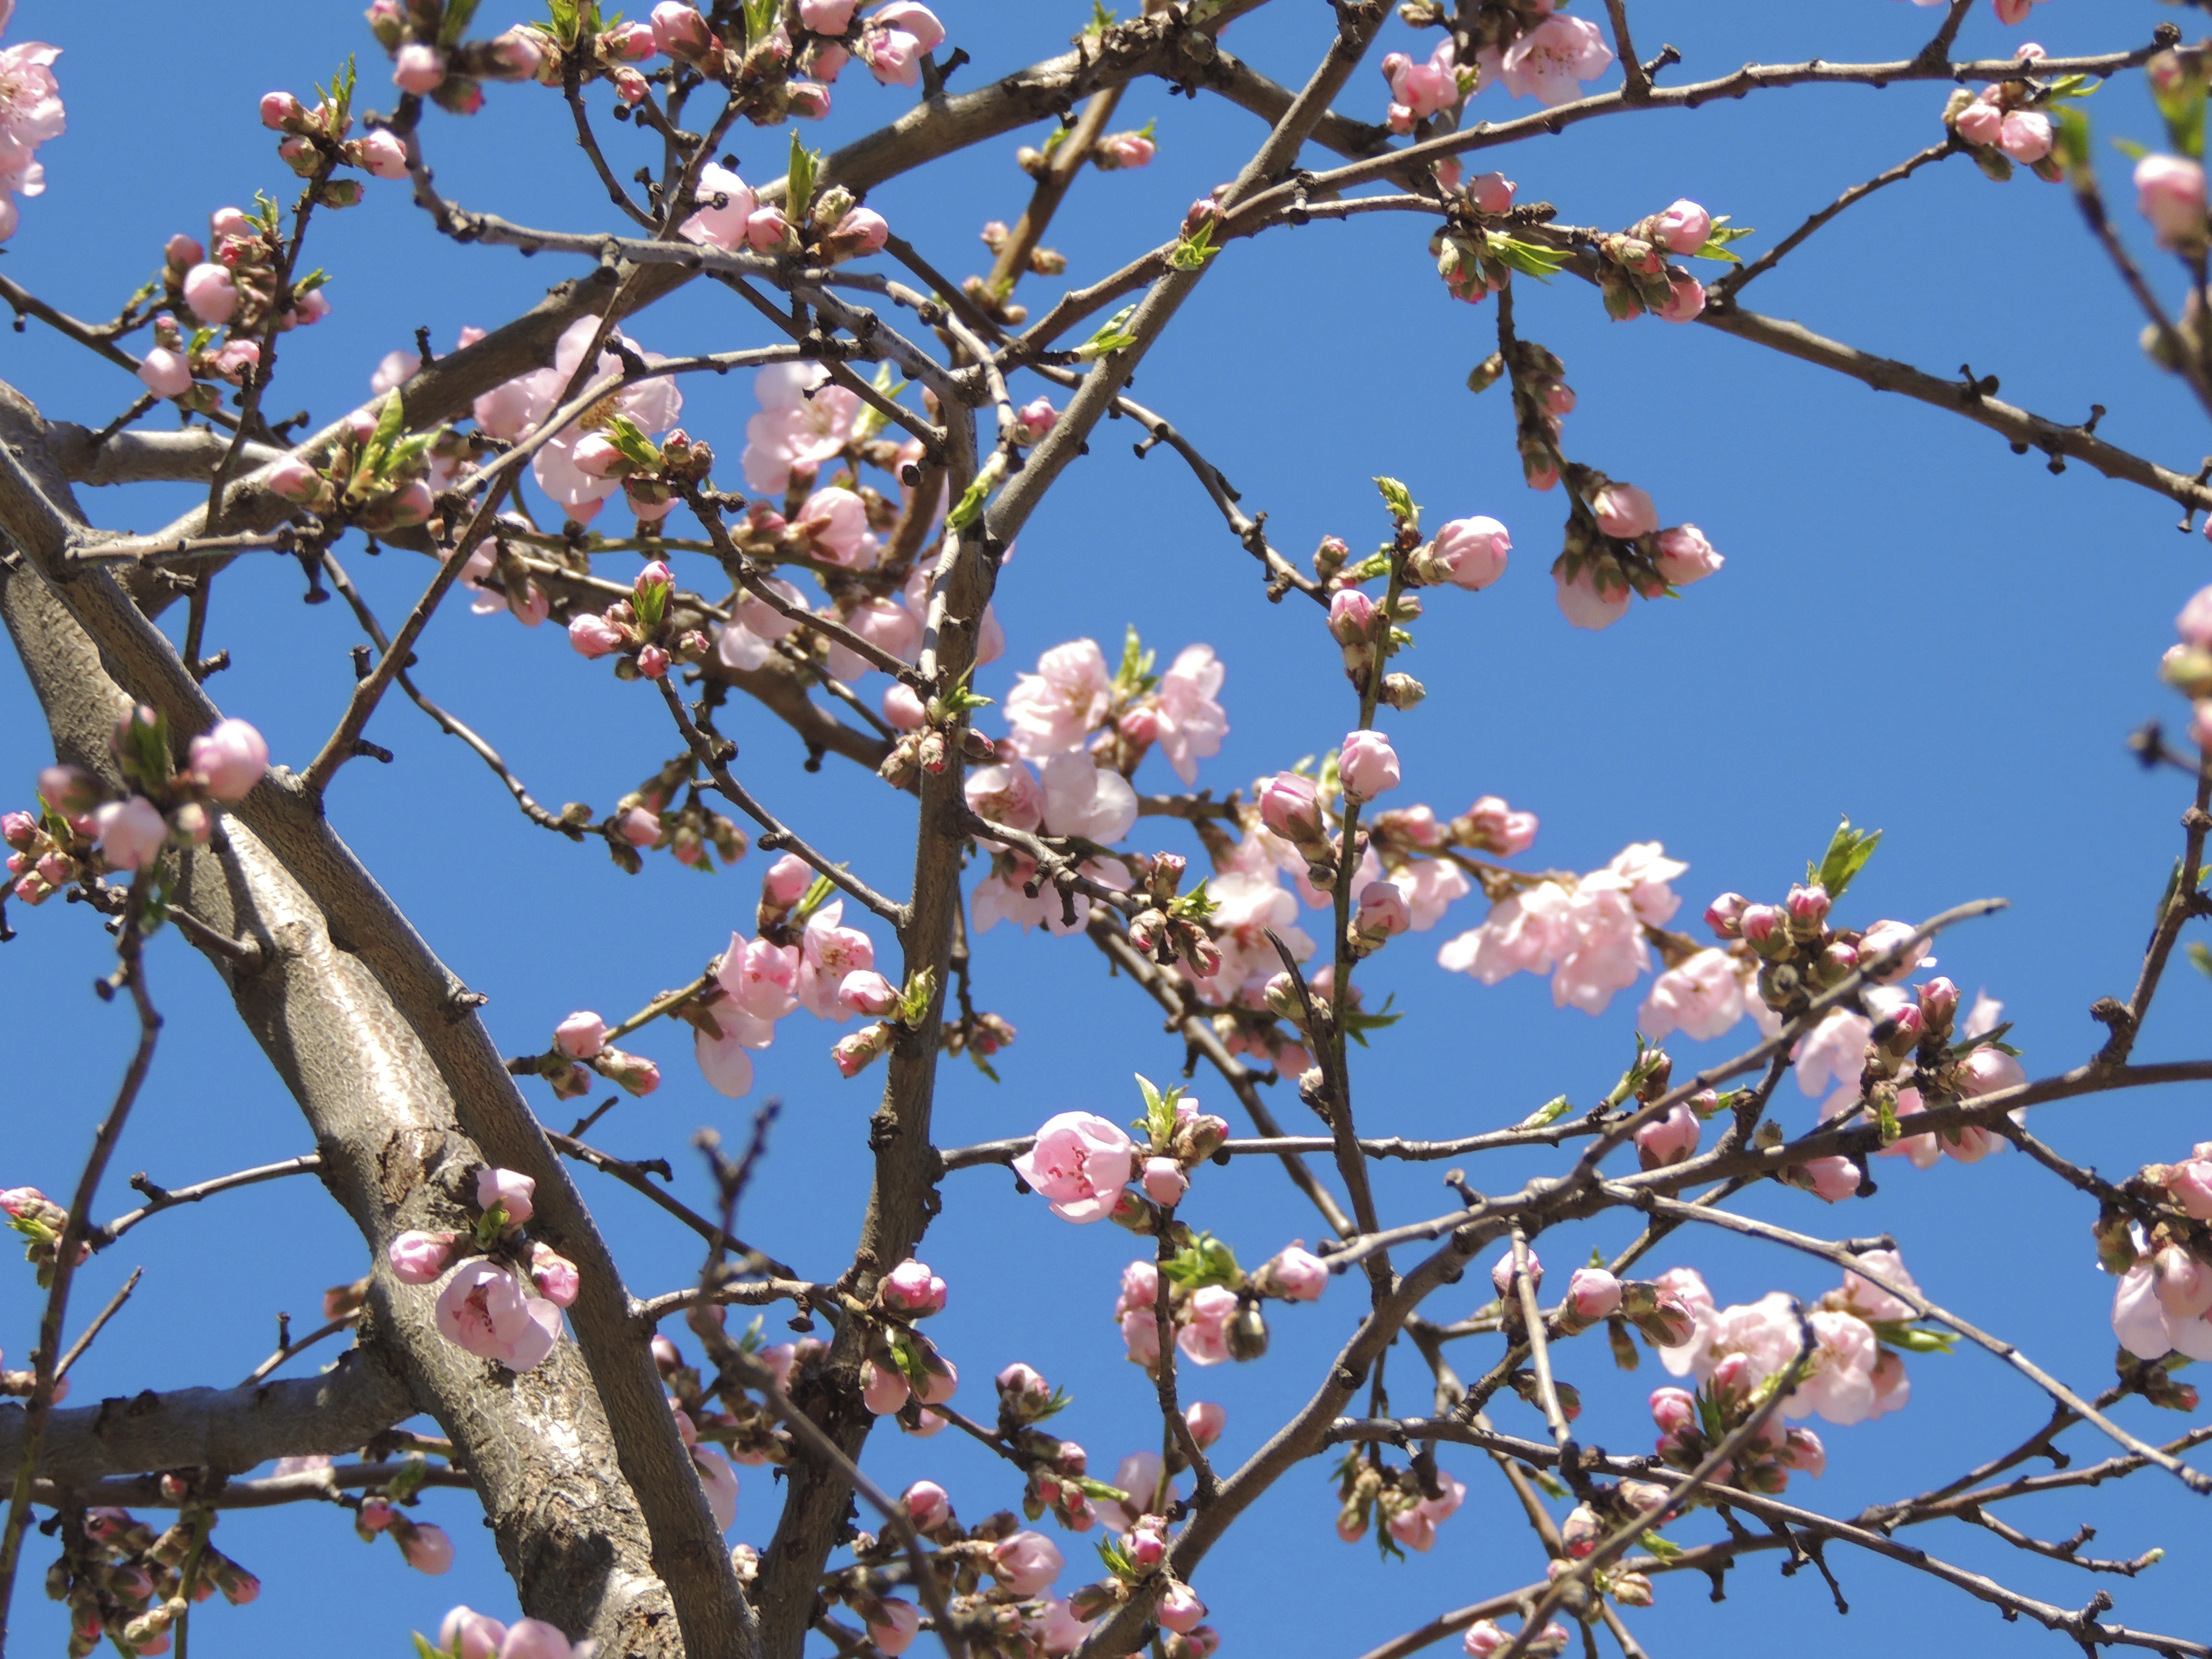
tree, branch, blossom, plant, sky, flower, food, spring, produce, blue, pink, flora, flowers, aesthetic, flowering plant, land plant